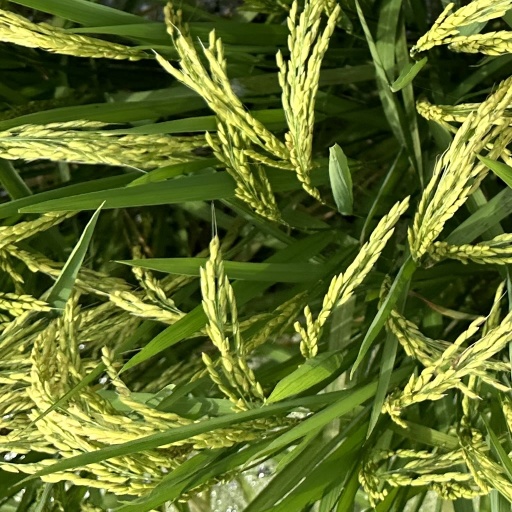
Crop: rice